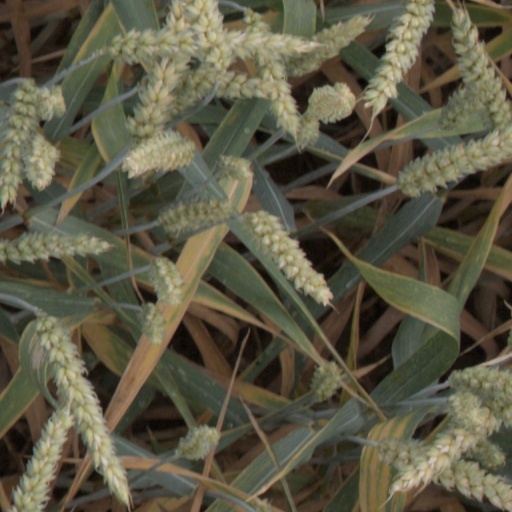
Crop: wheat